Alabama Crimson Tide football

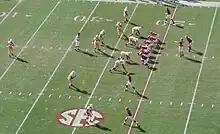
Alabama on offense versus Tennessee in Tuscaloosa during the 2009 season

Despite the heated in-state rivalry with Auburn, Bear Bryant was more adamant about defeating his rivals to the north, the Tennessee Volunteers. The series is named the Third Saturday in October, the traditional calendar date on which the game was played. Despite the name, the game has been played on the third Saturday only five times between 1995 and 2007. The first game between the two sides was played in 1901 in Birmingham, ending in a 6–6 tie. From 1902 to 1913, Alabama dominated the series, losing only once, and never allowing a touchdown by the Volunteers. Beginning in 1928, the rivalry was first played on its traditional date and began to be a challenge for the Crimson Tide as Robert Neyland began challenging Alabama for their perennial spot on top of the conference standings. In the 1950s, Jim Goostree, the head trainer for Alabama, began another tradition as he began handing out cigars following a victory over the Volunteers.